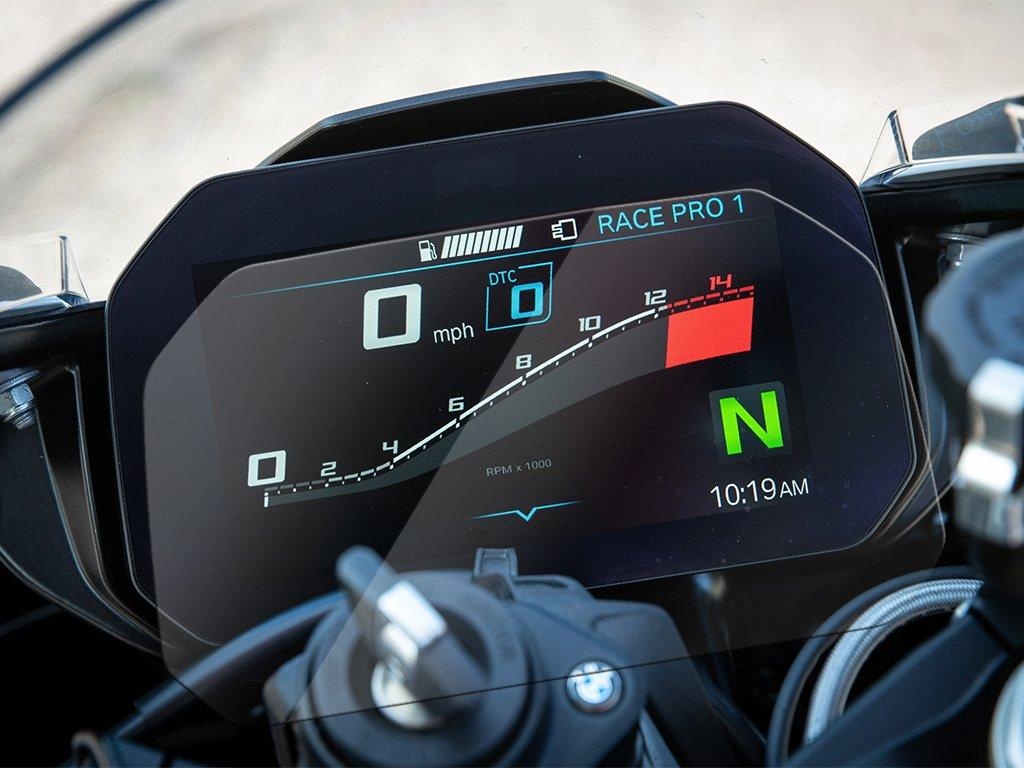
BMW S1000RR 2019+ / S1000XR 2019+ / C400X-GT / F750GS / F850GS / R1200GS / R1250GS Instrument Cluster Screen Protector
559553825 Product Description Description Fitment SCRATCH PROTECTION – Keep your motorcycle's instrument cluster looking as good as new with our screen protector. Designed to shield against scratches, it preserves your dashboard's showroom-worthy appearance for miles to come. PRECISION CUT & PREMIUM QUALITY – Engineered to fit perfectly, our screen protectors are precision-cut to match your dashboard, whether it’s LCD, LED, TFT, or analog displays. Made from Ultra-Tough, UV-stable polyurethane, they offer long lasting durability and a flawless fit every time. ULTRA CLEAR – Enjoy crystal-clear visibility with our virtually invisible screen protector. It delivers top-notch scratch protection without compromising the clarity of your display. PEEL, STICK, RIDE – Installation is quick and effortless. Each kit includes two screen protectors and everything you need for a smooth application: a cleaning wipe, dust absorber sheets, a microfiber cloth, and a squeegee card. Just peel, stick, and you’re ready to ride! 100% HAPPINESS GURANTEED – Your satisfaction is our top priority. No fine print, no hassle. We stand behind our product 100%. If you’re not completely happy, we’ll make it right. Just reach out—we’re here for you! Enter Fitment Information
Brand: Shieldotron
Category: Vehicles & Parts > Vehicle Parts & Accessories > Motor Vehicle Electronics